Balanced Budget Act (Quebec)

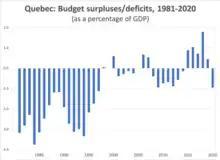
Sources: Department of Finance Canada, Fiscal Reference Tables: October 2003, Table 21; 2021, Table 22. Statistics Canada, Table 36-10-0222-01 Gross domestic product, expenditure-based, provincial and territorial, annual. Annual data correspond to the end of the fiscal year closest to December 31. For example, the year 2020 corresponds to the fiscal year ending March 31, 2021.

Quebec incurred little debt before the 1960s, but from 1958 it recorded deficits for 40 consecutive years. Accumulated debt reached more than $100 billion (over 40% of GDP) by 1998.